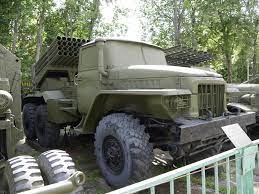
Label: Tornado